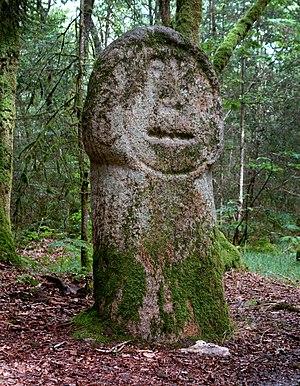
Le menhir sculpté dit «
Le « Babouin » et la « Babouine » sont deux menhirs de Trédion, dans le Morbihan en France.